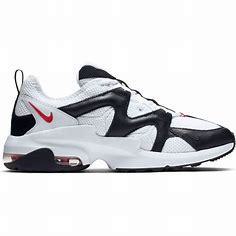
Brand: Nike
Model: Air Max Graviton